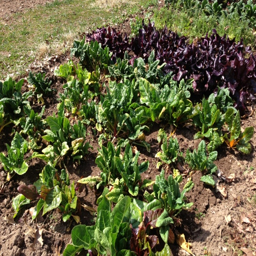
greens in the spring garden